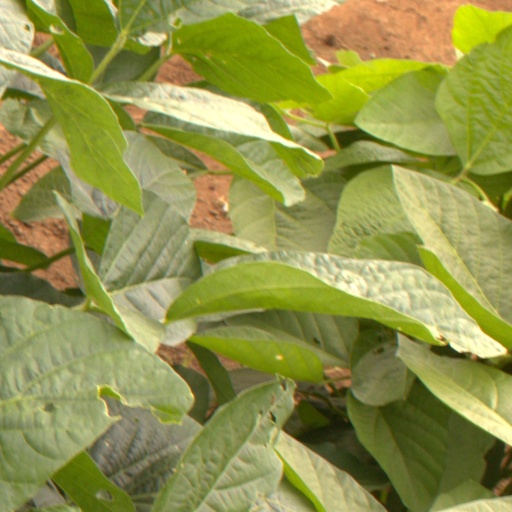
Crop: soybean